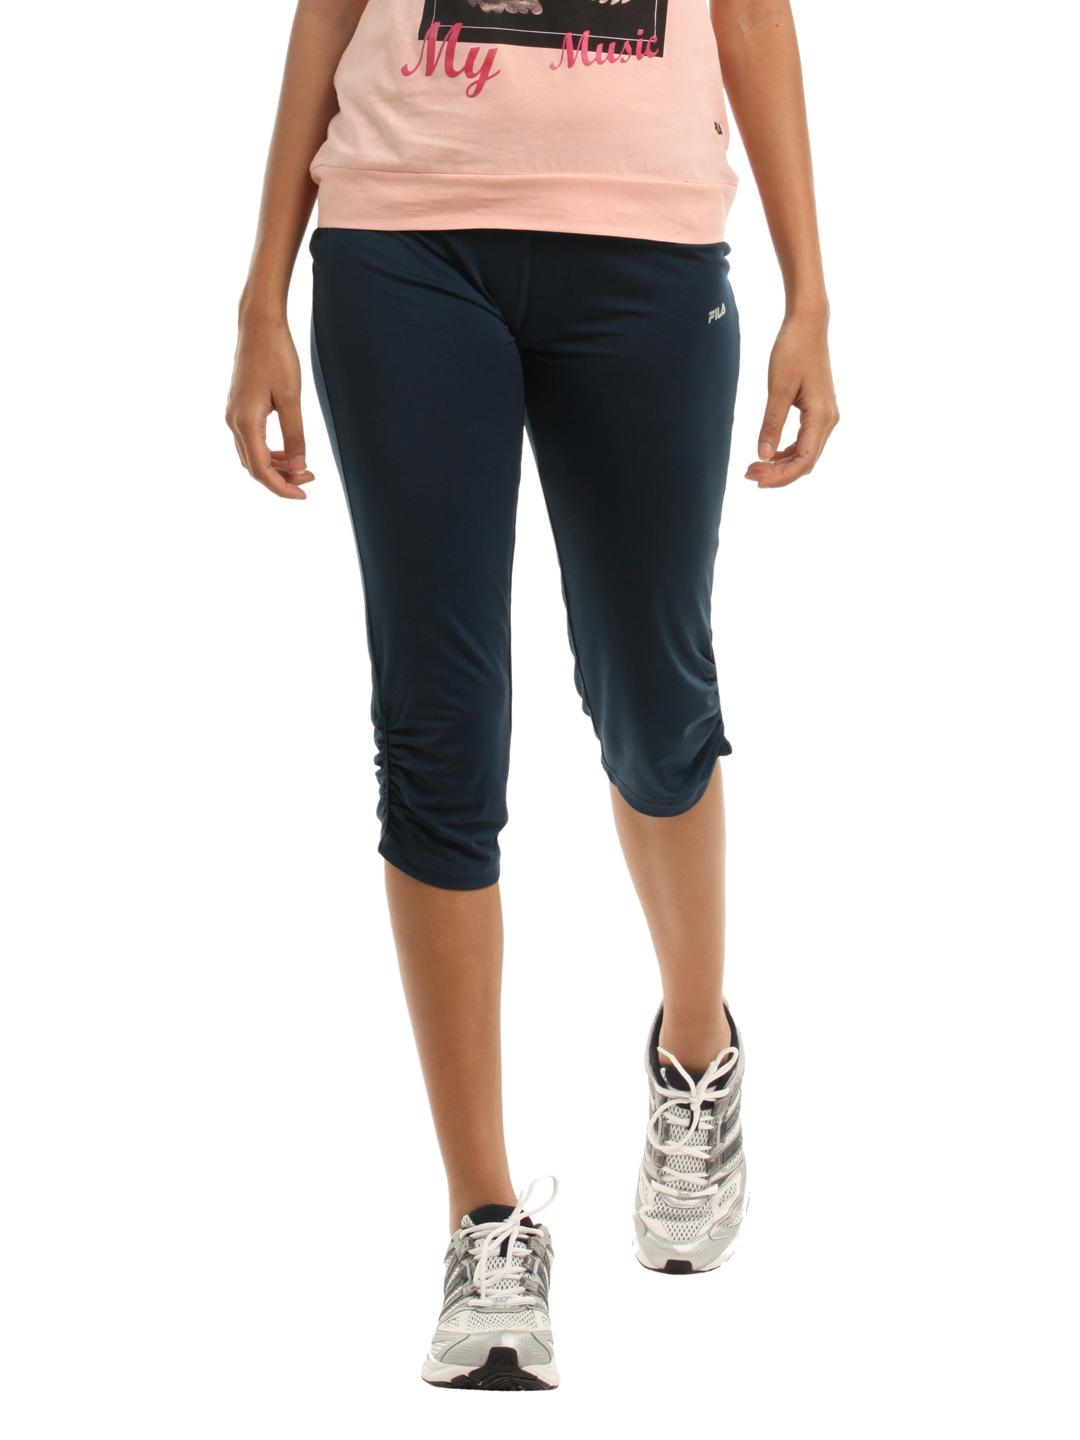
Fila Women Navy Blue Savari 3/4th Pants
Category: Apparel / Bottomwear / Capris
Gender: Women
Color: Navy Blue
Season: Summer 2012
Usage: Casual